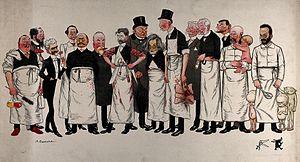
Pierre-Constant Budin, né le 9 novembre 1846 à Énencourt-le-Sec et mort le 22 janvier 1907 à Marseille, est un pédiatre obstétricien français. C'est un pionnier de la pédiatrie moderne, de l'allaitement et des soins aux nourrissons.